Amicable numbers

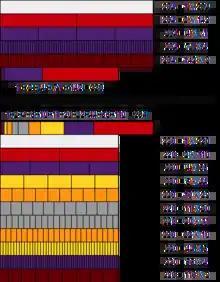
Demonstration with Cuisenaire rods of the amicability of the pair of numbers (220,284), the first of the series.

In mathematics, the amicable numbers are two different natural numbers related in such a way that the sum of the proper divisors of each is equal to the other number. That is, "s"("a")="b" and "s"("b")="a", where "s"("n")=σ("n") − "n" is equal to the sum of positive divisors of "n" except "n" itself (see also divisor function).